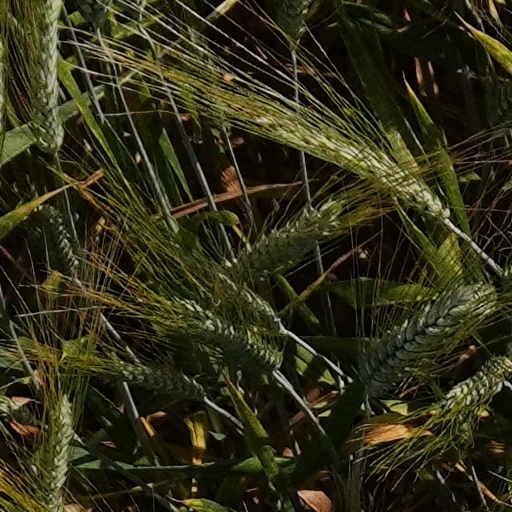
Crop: wheat